Madame Montessu

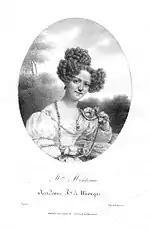
Madame Montessu (engraving by Vigneron, 1825)

Pauline-Euphrosine Paul (5 June 1803, in Marseille1 August 1877, in Amiens) was a French ballet dancer.